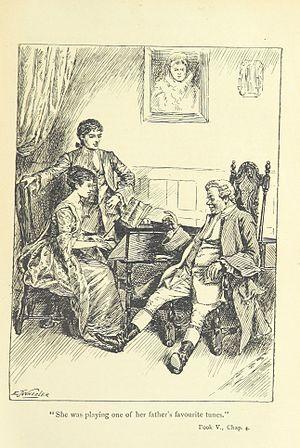
The History of Tom Jones, a foundling, (Tom Jones) Illustration pour le tome V, ch.4
L'intrigue de Histoire de Tom Jones, enfant trouvé, abrégé en Tom Jones, roman de Henry Fielding paru en 1749, est à la fois linéaire puisqu'elle prend les événements dès leur début et les conduit à leur dénouement, et complexe, car s'y mêlent des retours en arrière, des histoires intercalées et beaucoup de digressions. Il est parfois difficile d'y reconnaître la voix qui raconte l'histoire, celle du narrateur omniscient, ou celle de l'auteur qui le manipule, ou encore celle des personnages auxquels est, quoique rarement, donné l'occasion de prendre directement la parole, du moins pour un bref instant, car Fielding a tôt fait de reprendre le fil du discours pour remettre les choses au point et se livrer à un petit jeu d'aparté avec le lecteur.